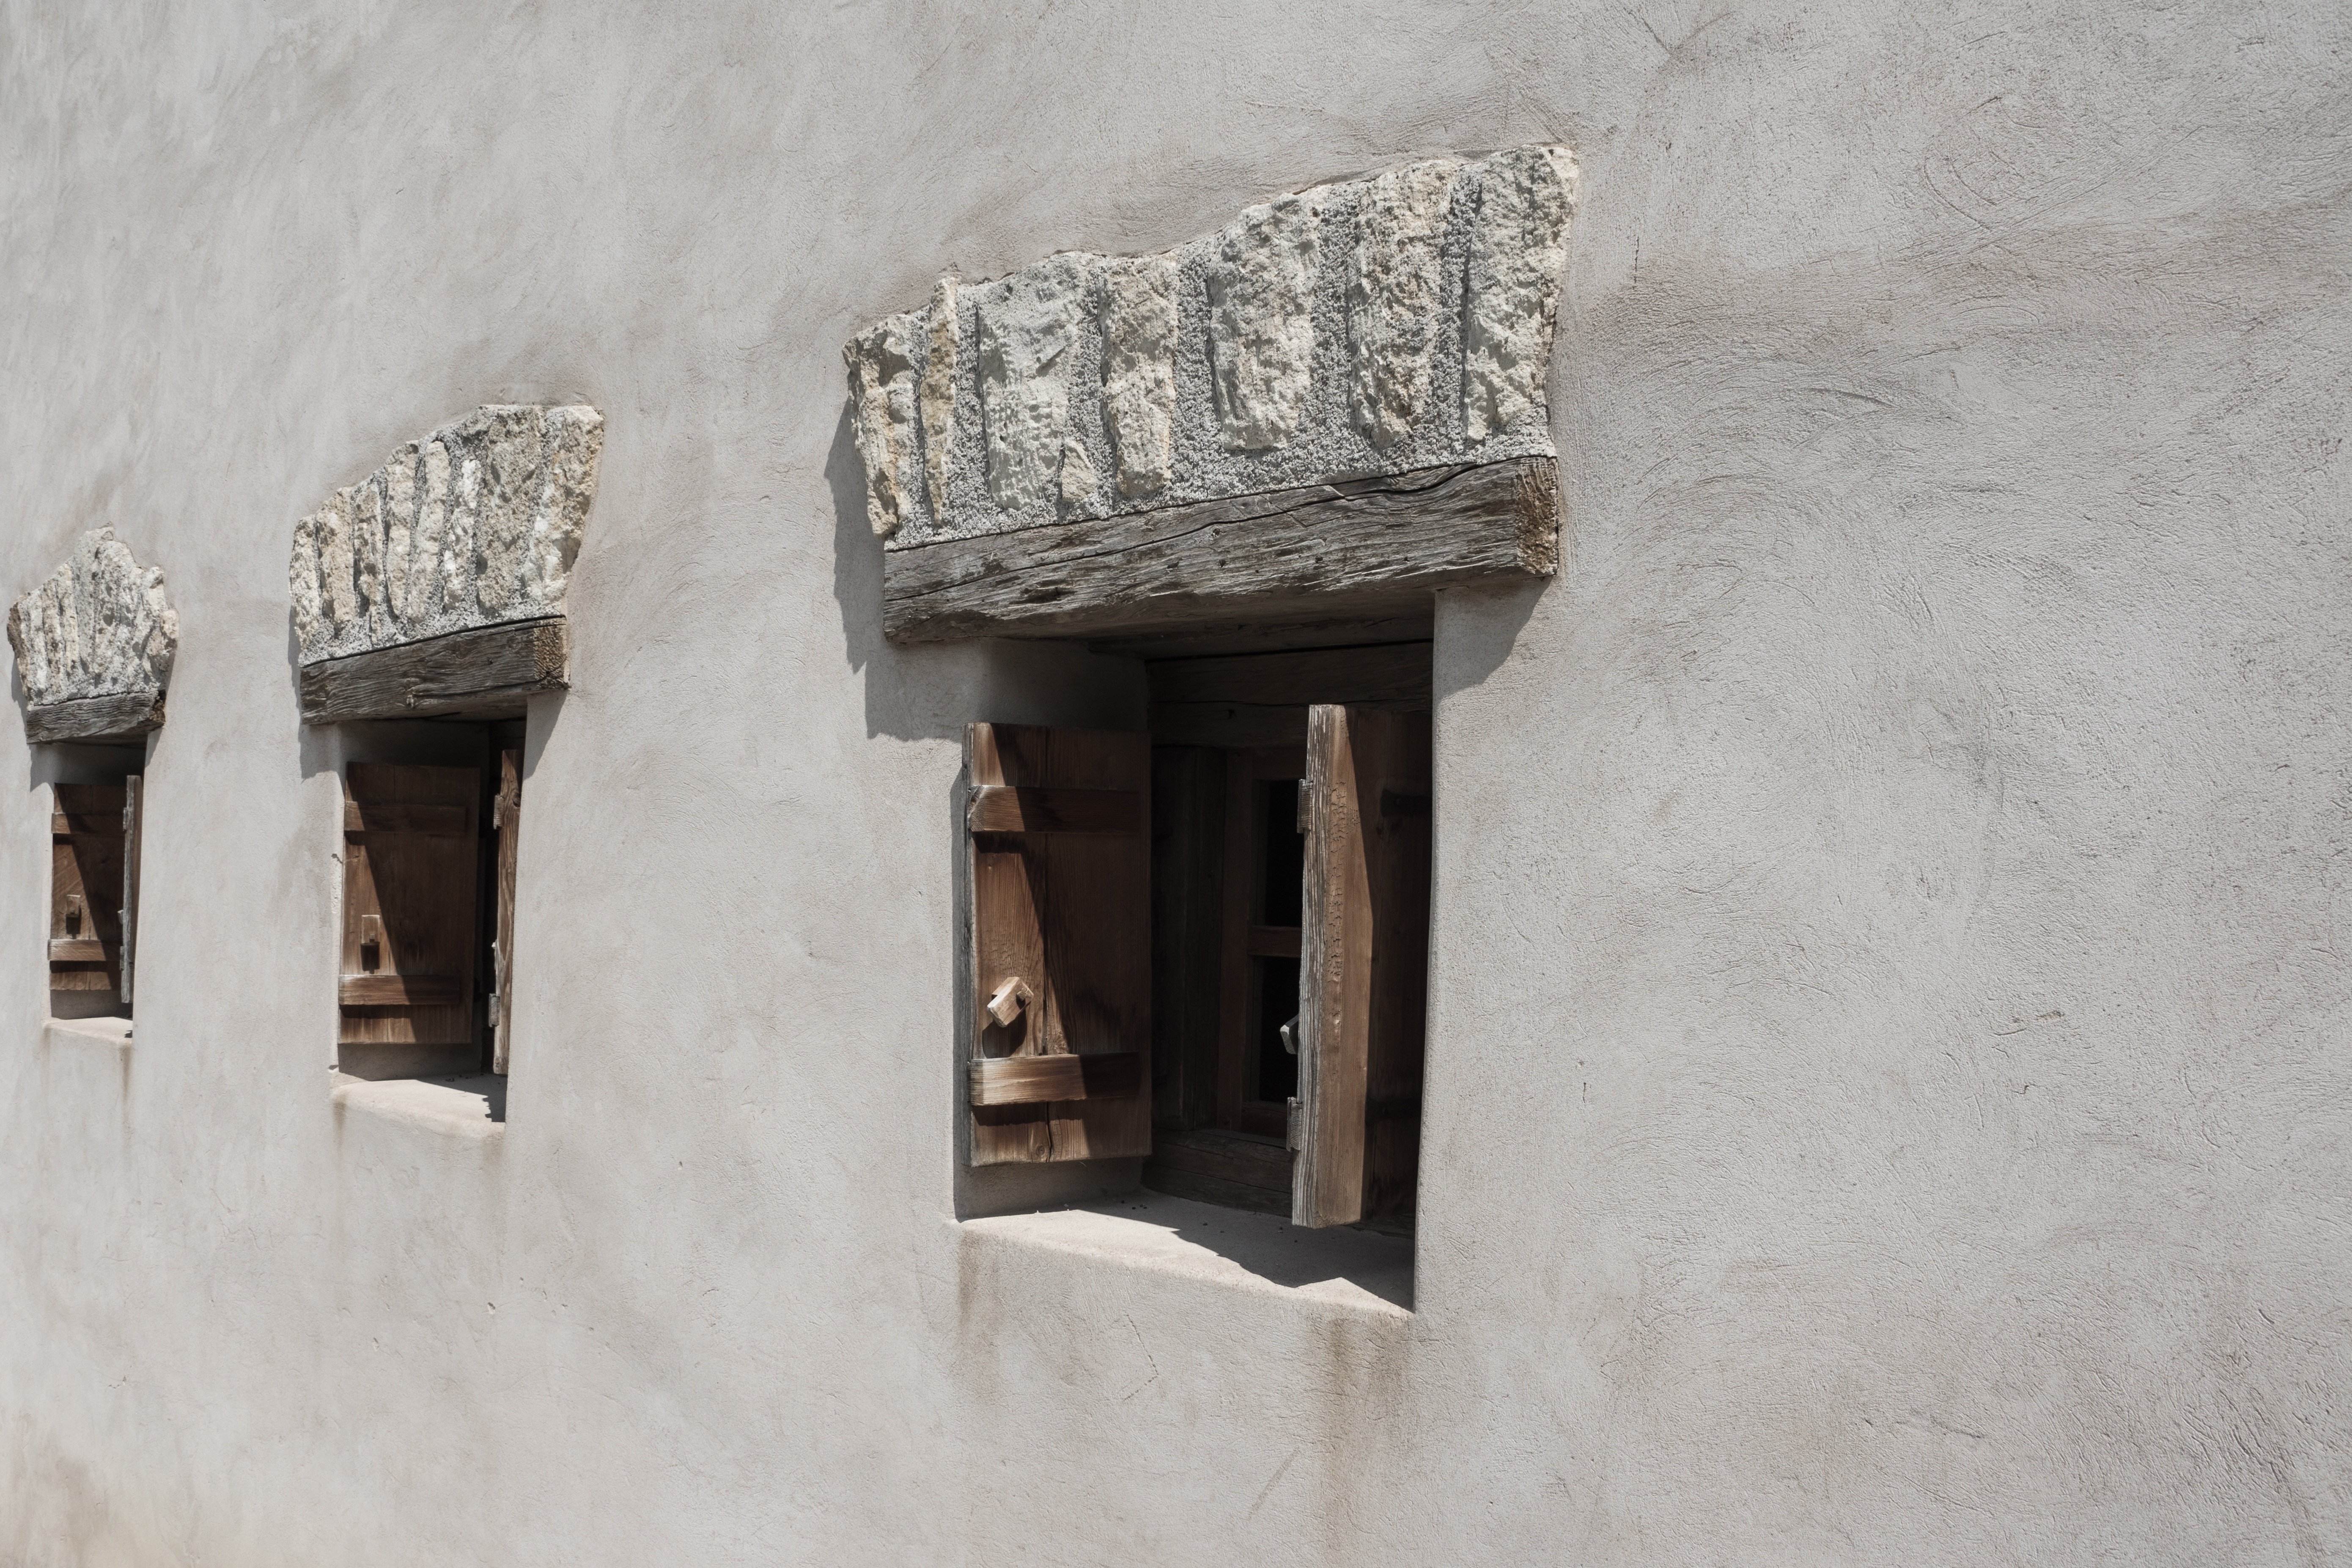
rock, snow, winter, architecture, structure, wood, white, house, window, old, home, wall, column, shutter, art, temple, farmhouse, history, ancient history